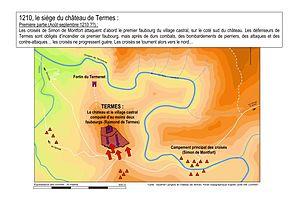
Une carte qui essaye de montrer de façon schématique le déroulement du siège de Termes en 1210, avec l'installation des croisés de Simon IV de Montfort, ainsi que les premiers combats sur le versant sud du village fortifié de Termes. (première de deux cartes).
Le siège de Termes est une opération militaire de Simon de Montfort au cours de ses campagnes visant à conquérir les vicomtés de Béziers, d'Albi et de Carcassonne au cours de la guerre connue comme la Croisade des Albigeois.